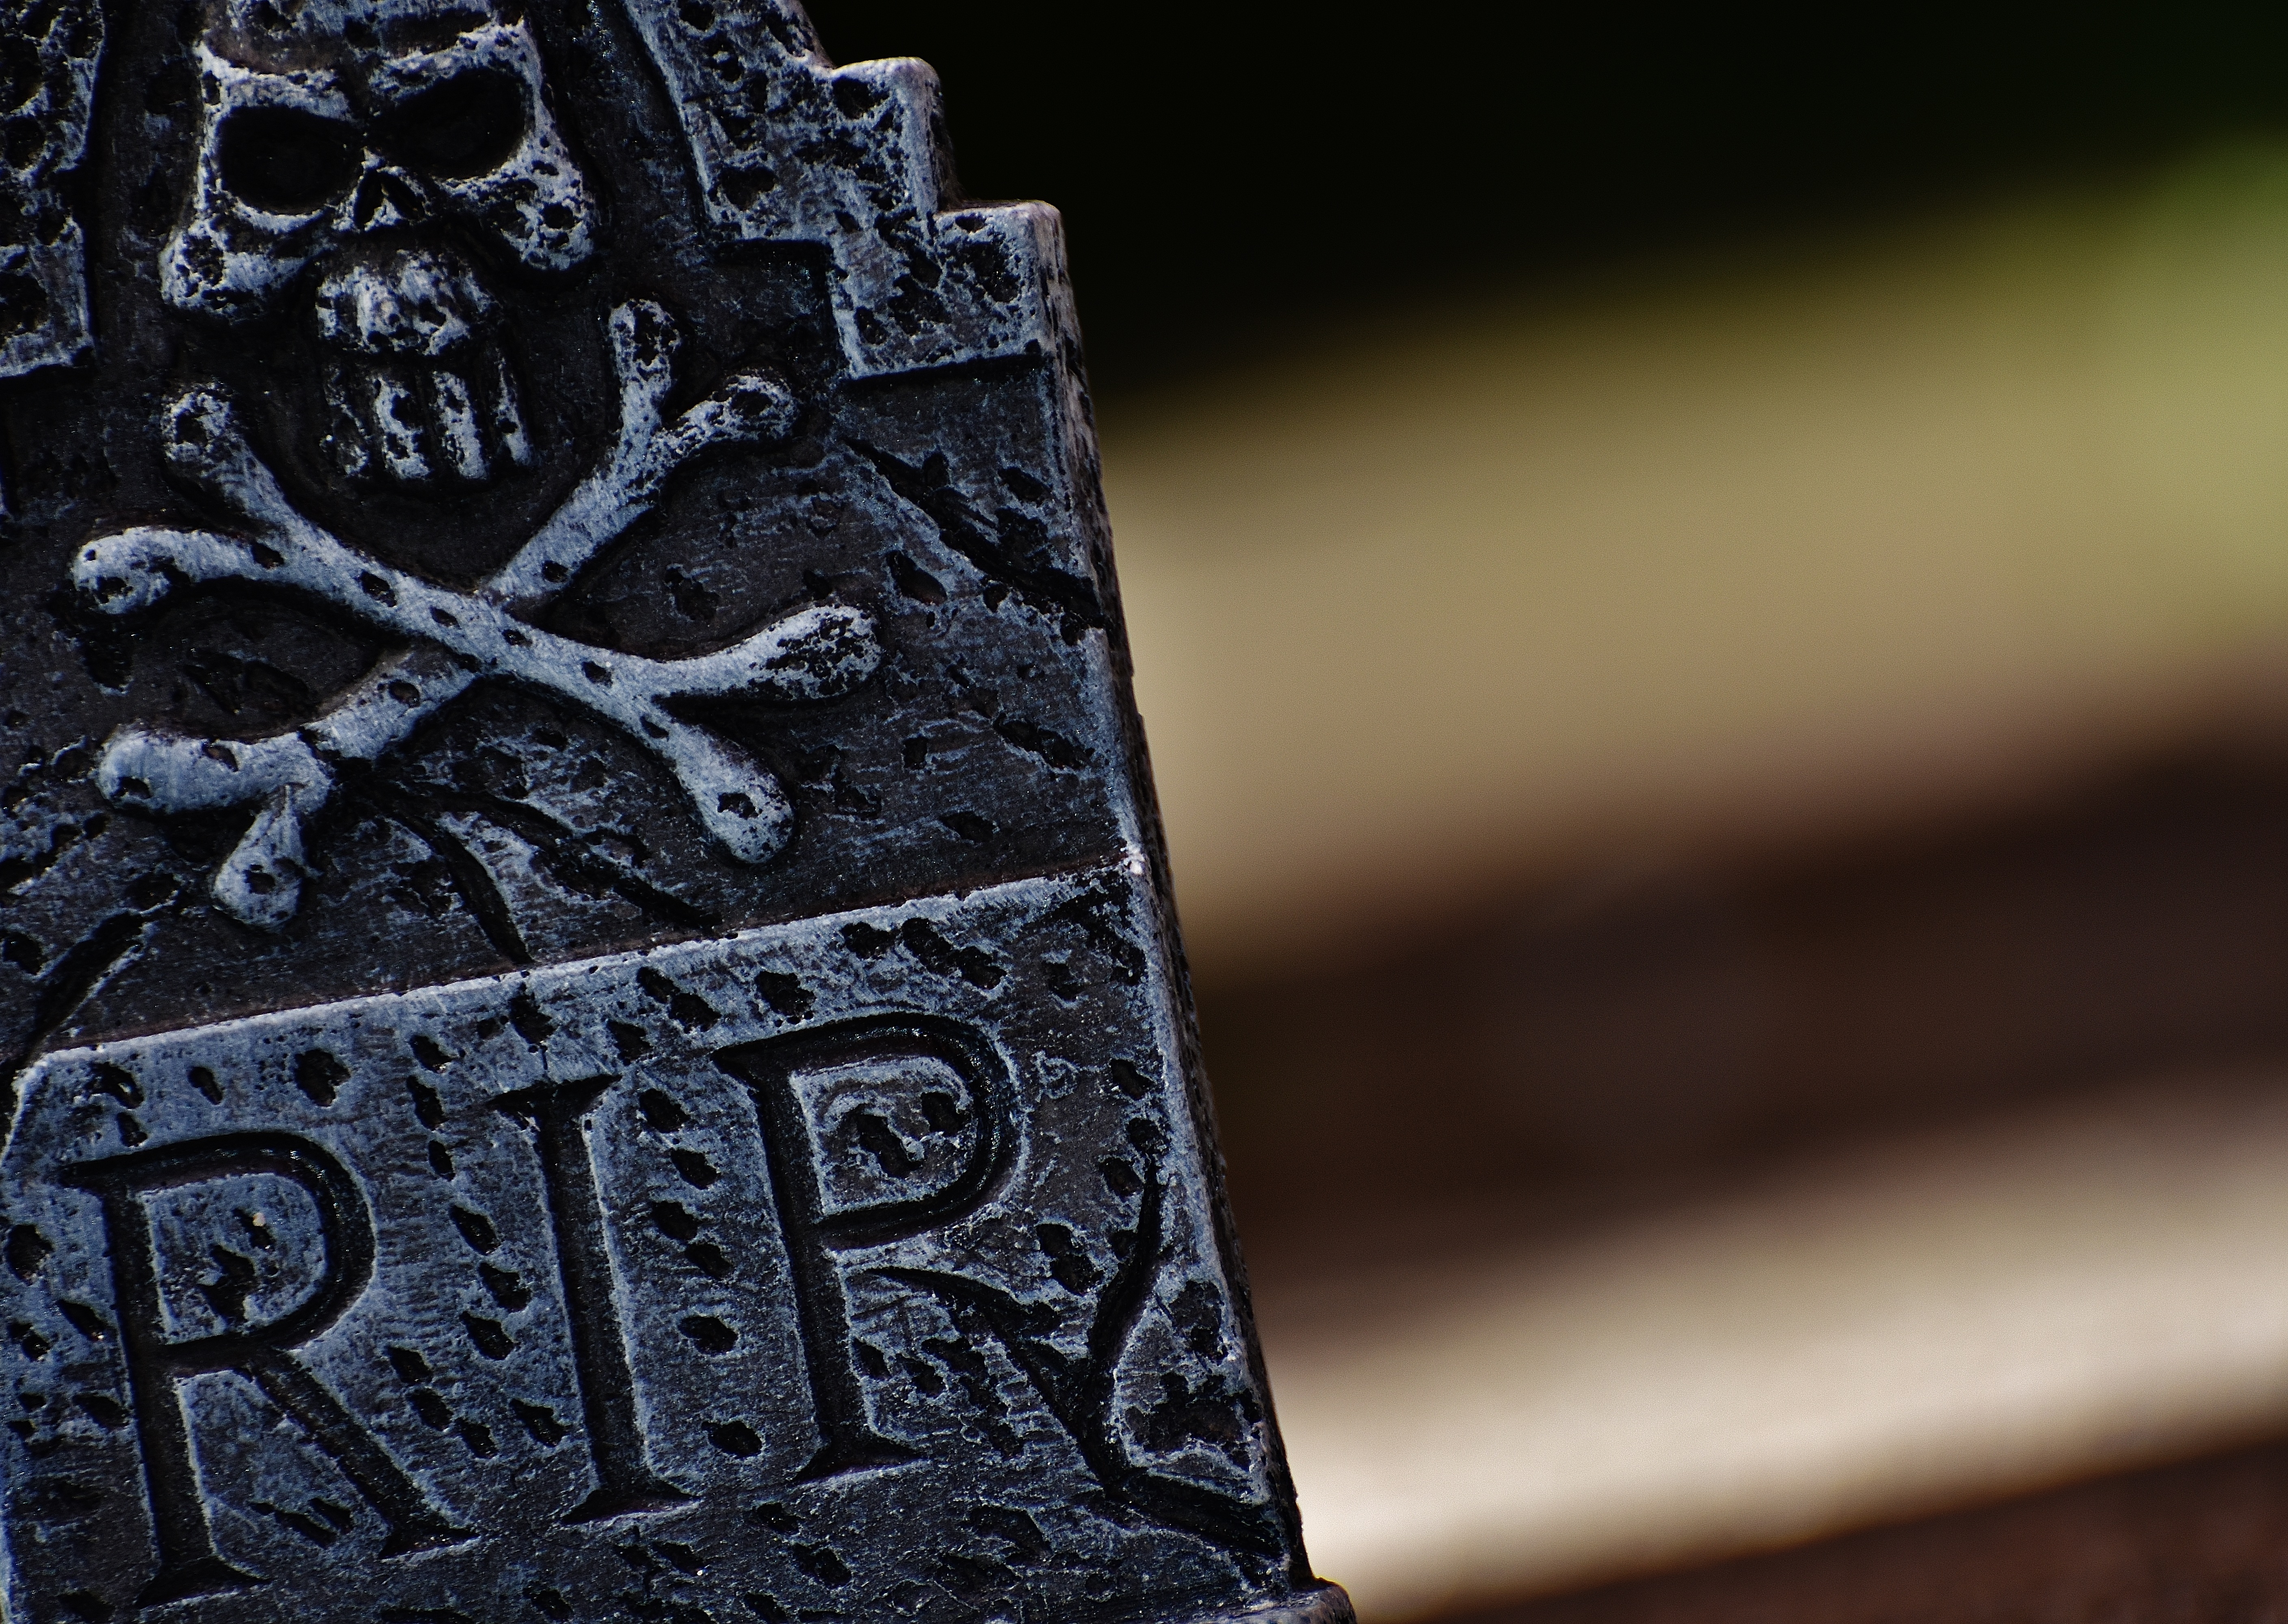
number, halloween, black, monochrome, tombstone, grey, art, creepy, skull and crossbones